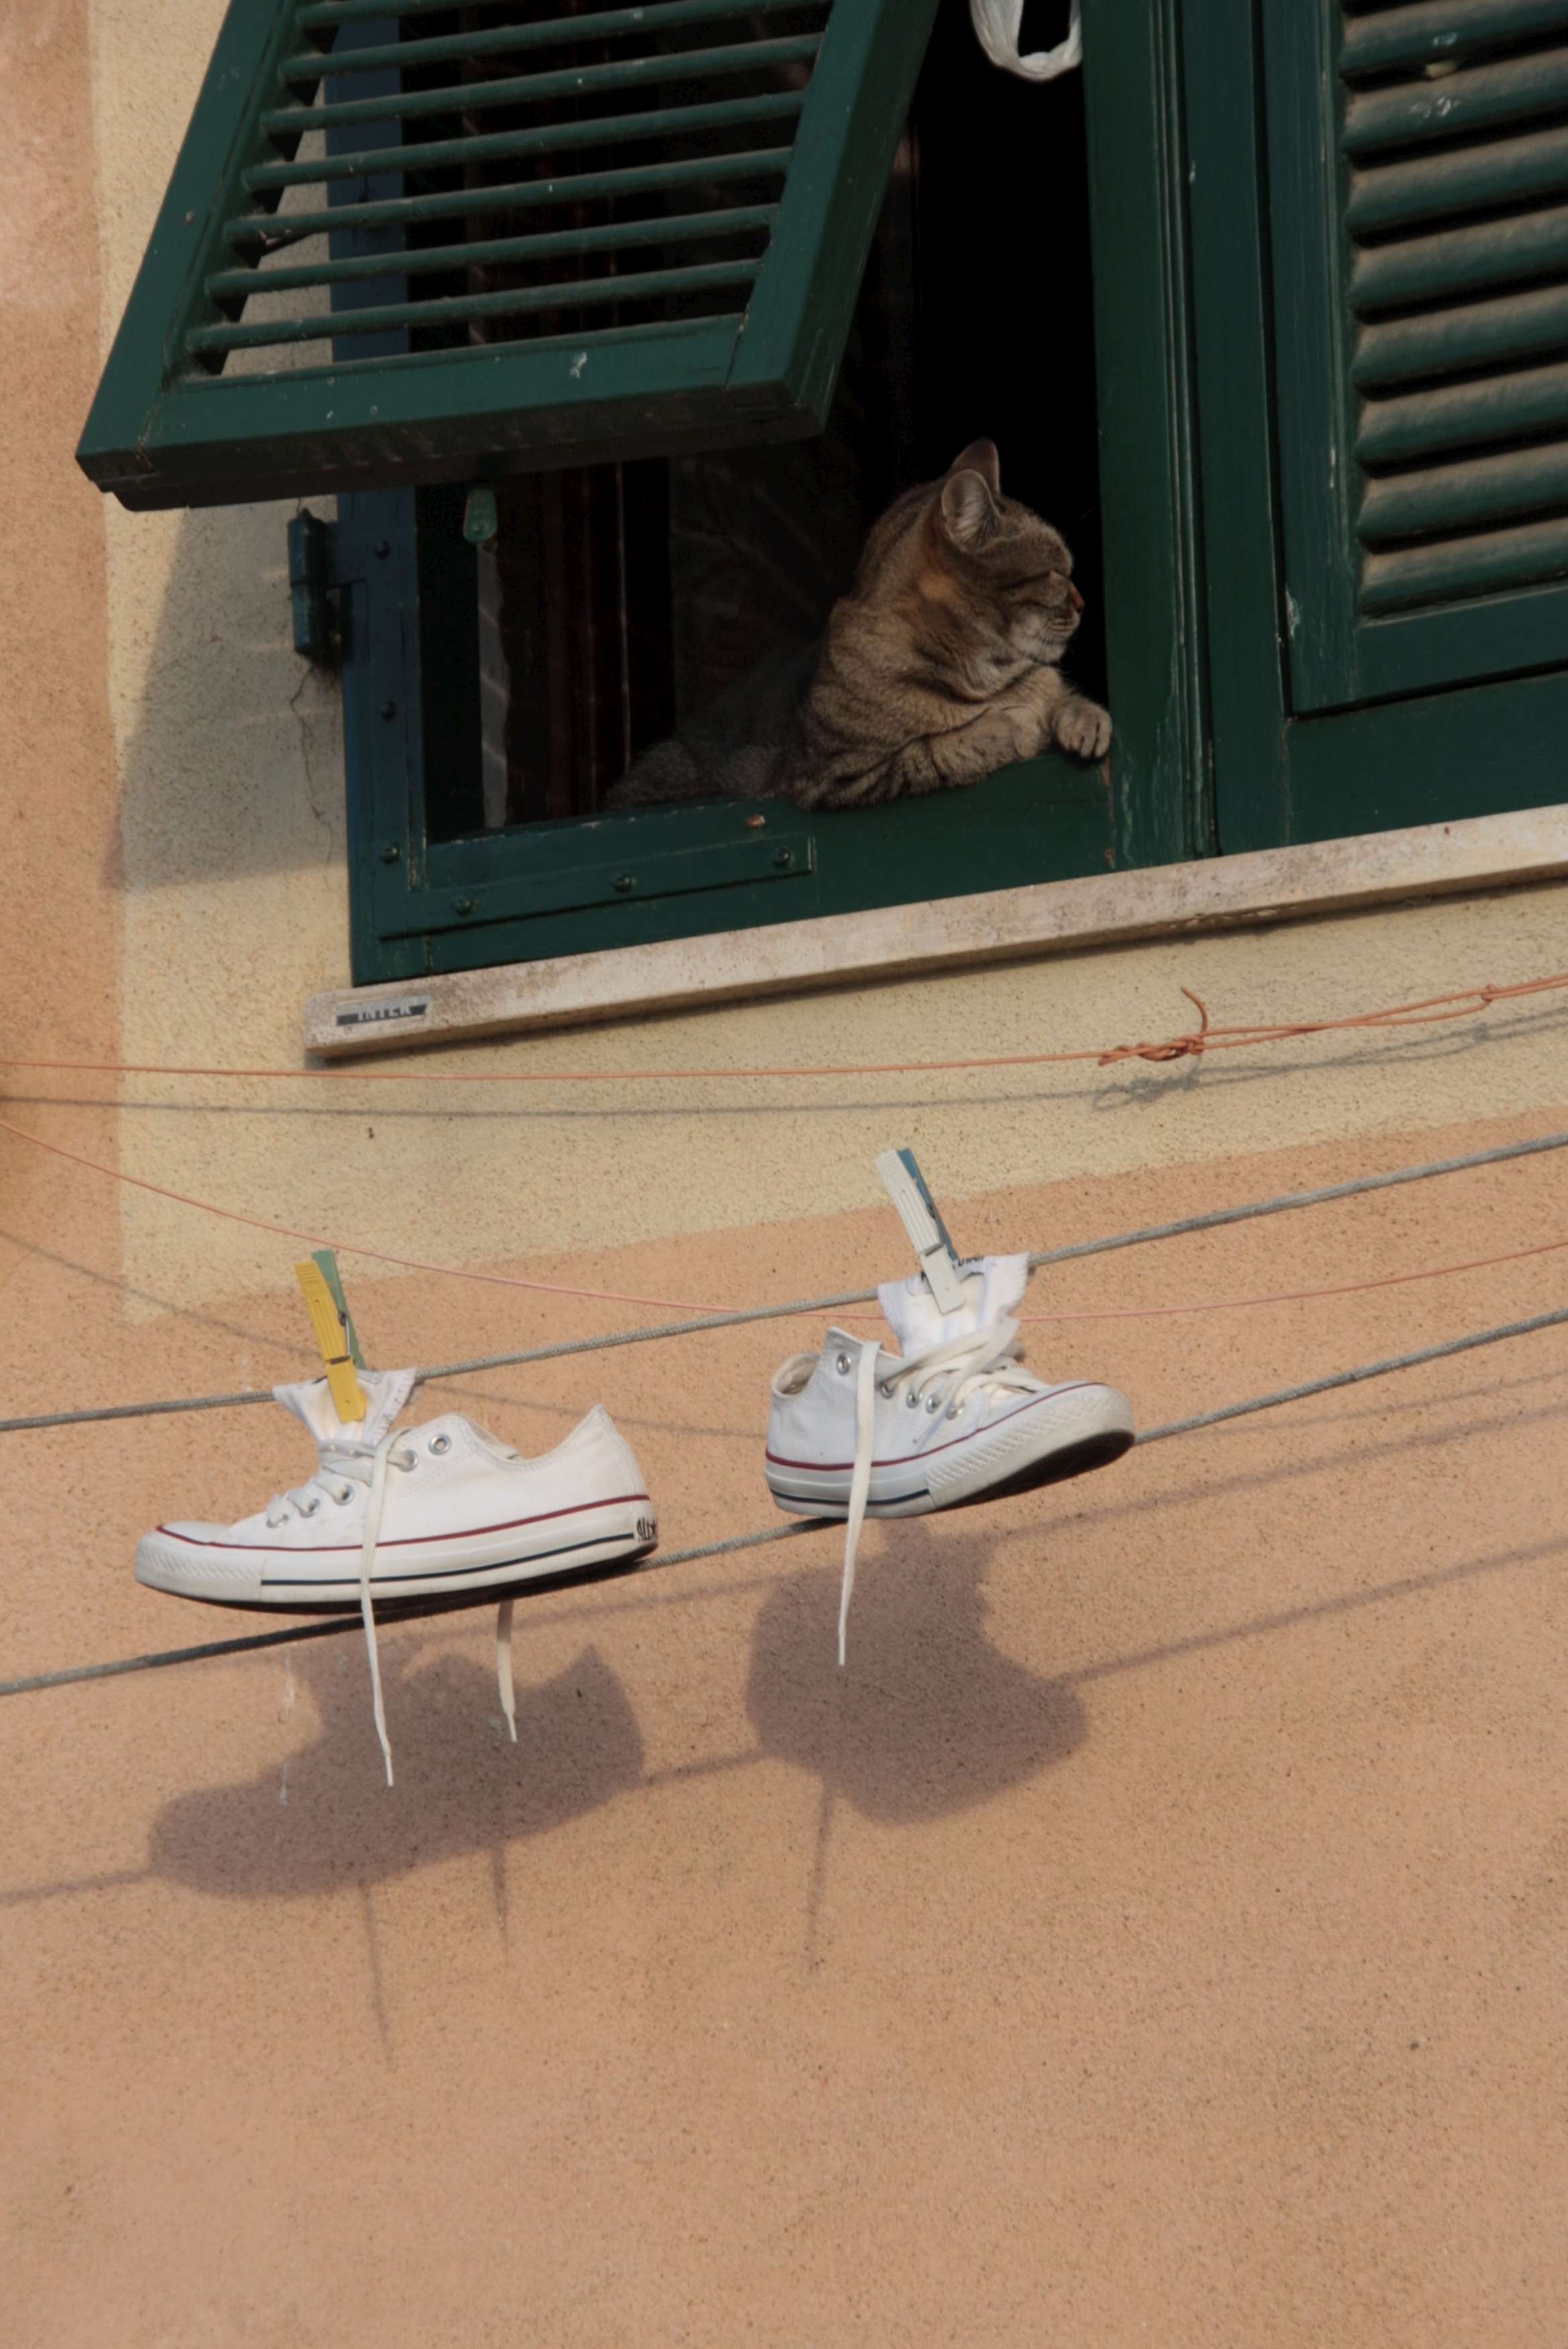
table, wood, floor, relax, cat, tuscany, furniture, serenity, shape, clothes line, flooring